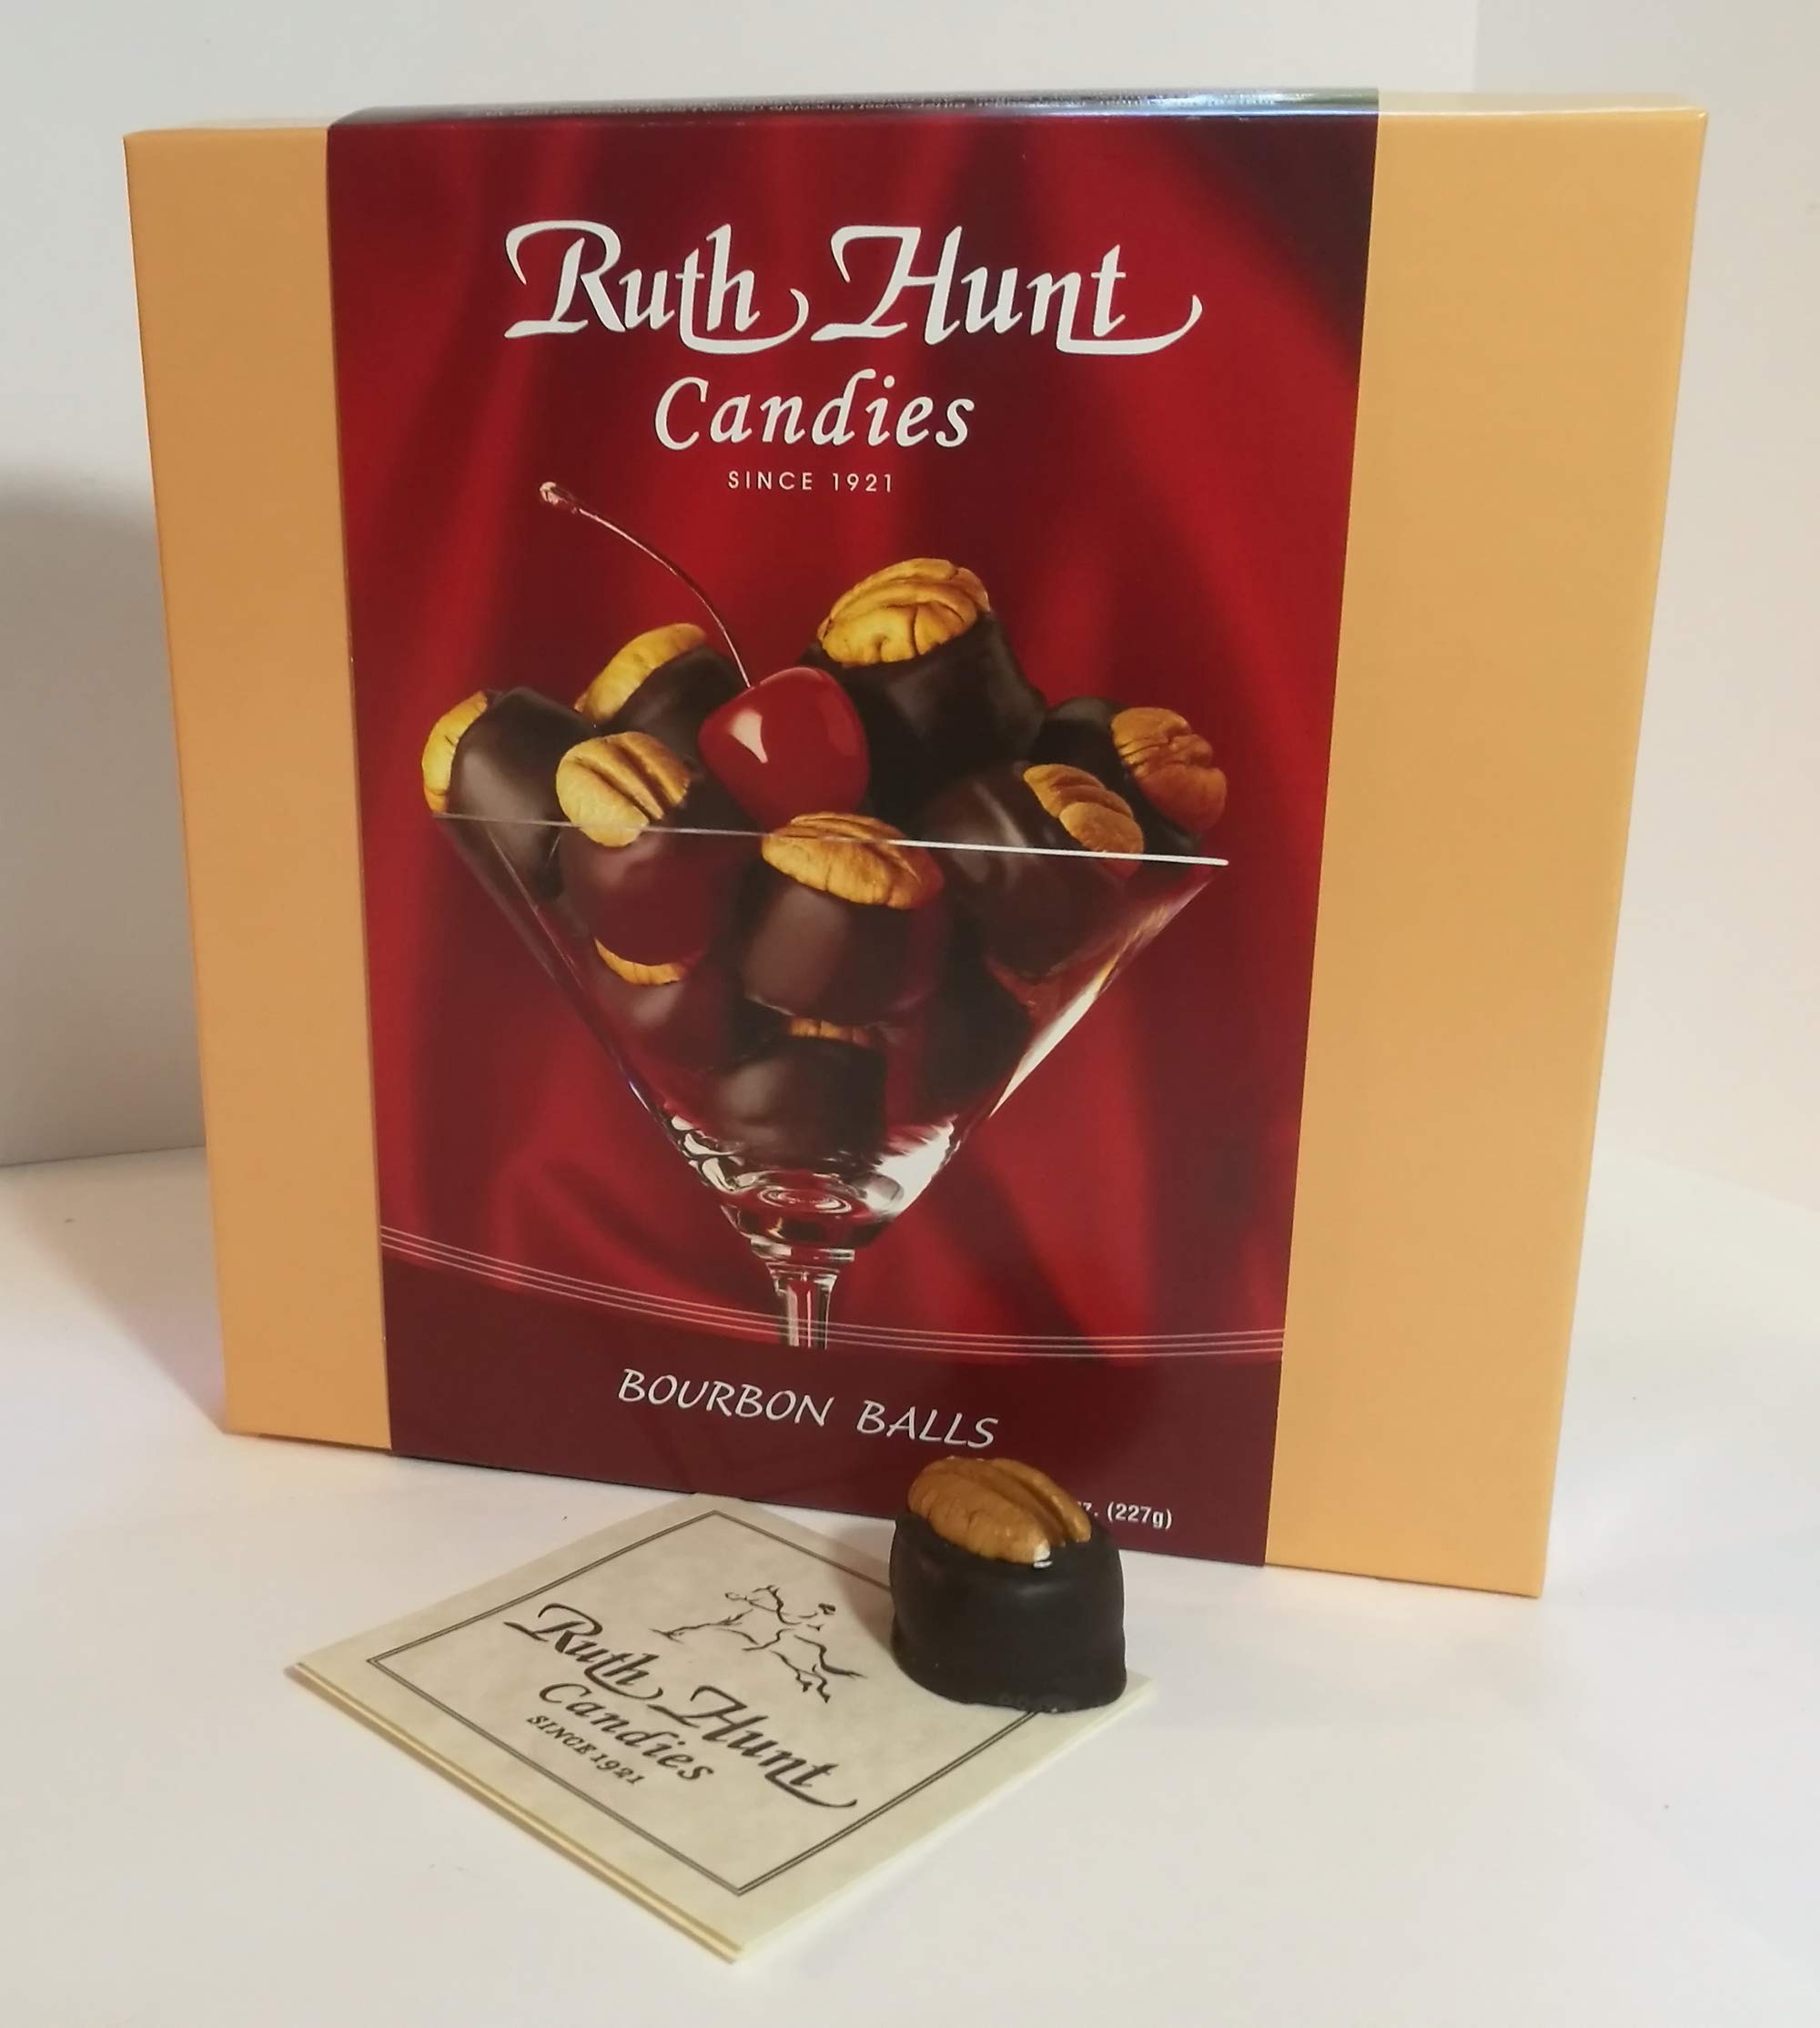
Item Name: Bourbon Balls From Kentucky Gift Box: 16 Candies …
Value: 7.945
Unit: Ounce

Price: 20